Innichen

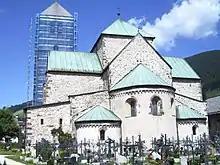
Innichen Abbey

Innichen is home to the Innichen Abbey, founded in the late 8th century (769) by duke Tassilo III of Bavaria, belonging to the Prince-Bishopric of Freising. The abbey itself was disestablished in 1785, while the surrounding estates were acquired by the County of Tyrol after the Mediatisation of 1803 ("Reichsdeputationshauptschluss"). According to the terms of the Treaty of Saint-Germain, Innichen became part of the then Kingdom of Italy in 1919. Innichen is still the site of a Franciscan monastery founded in 1691.